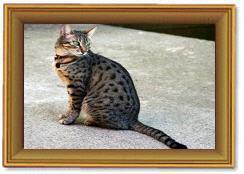
Egyptian Mau